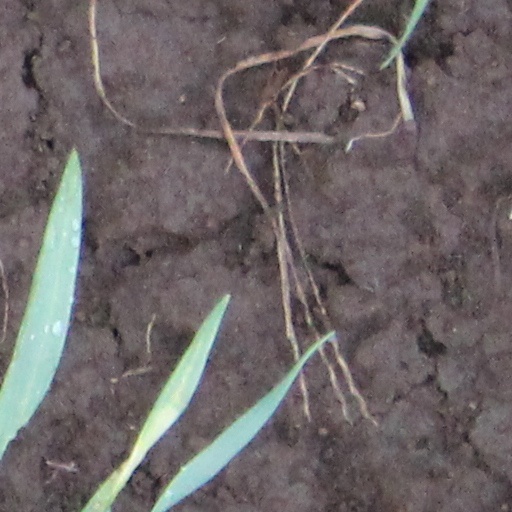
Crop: wheat